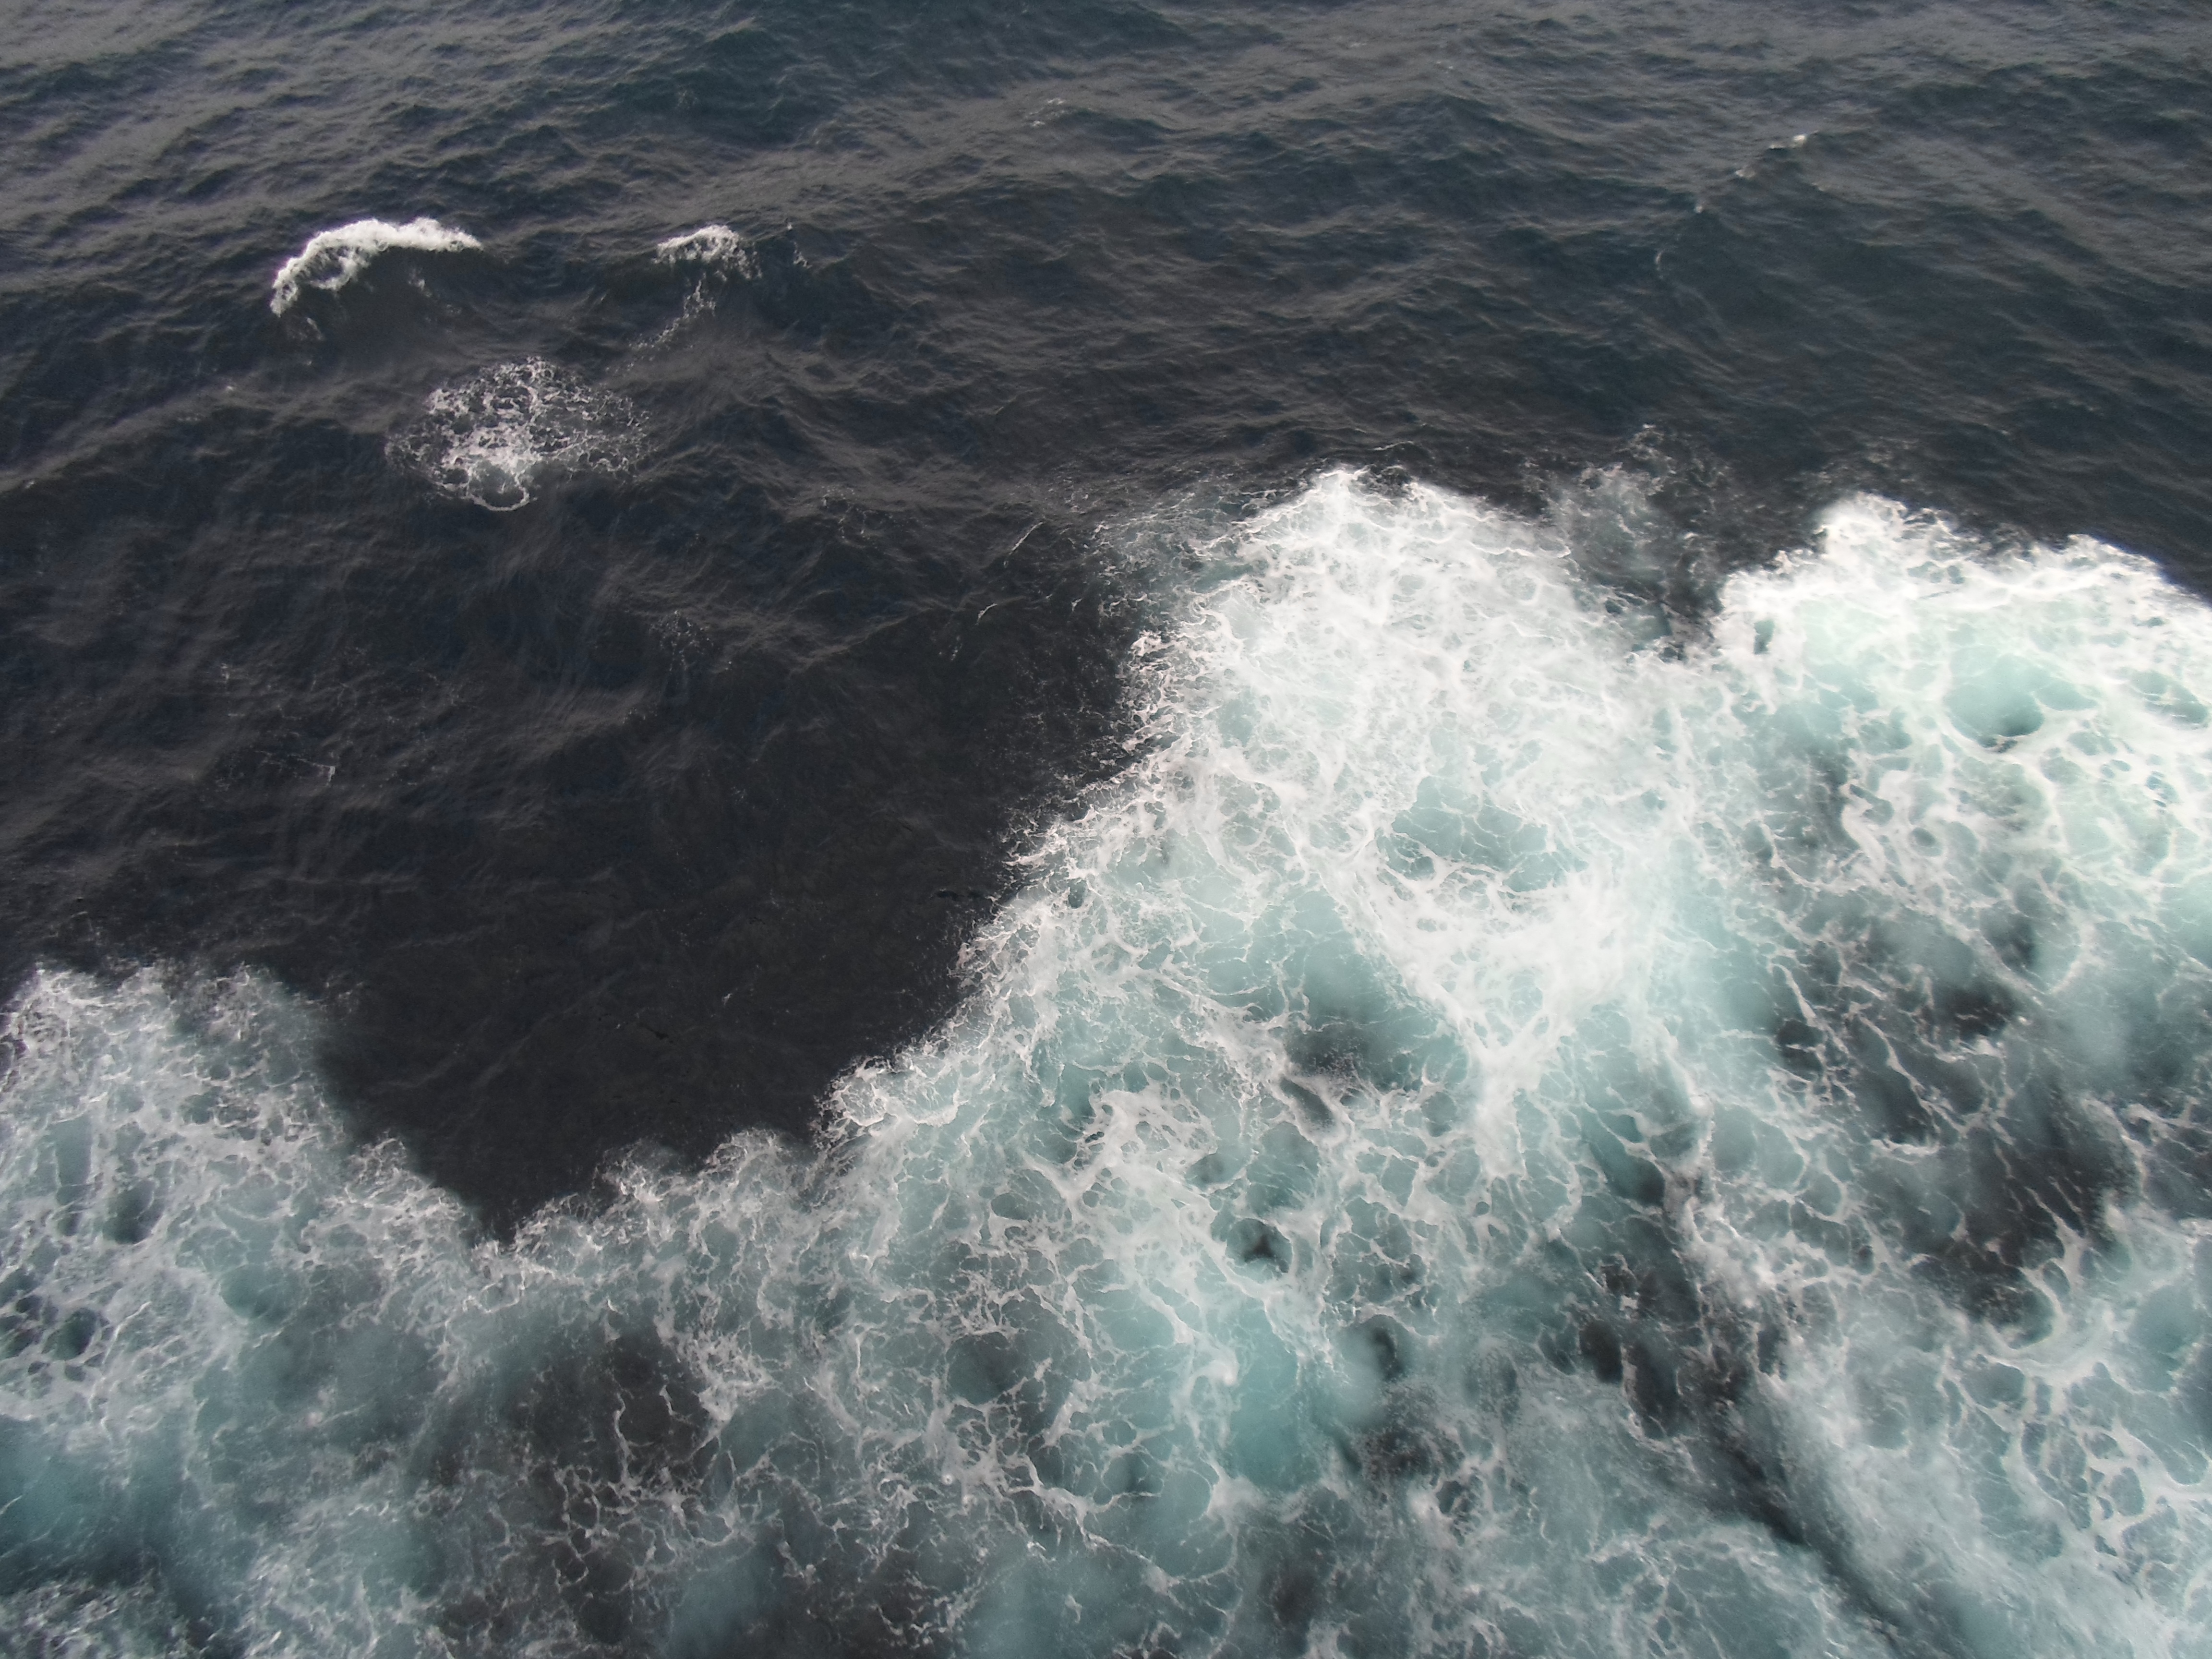
sea, coast, ocean, wave, rapid, wind wave